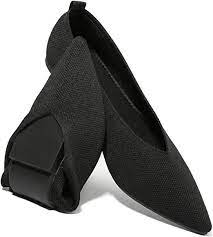
Label: Ballet Flat